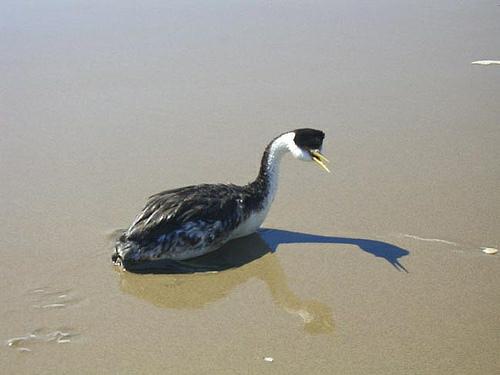
A photo of a western grebe